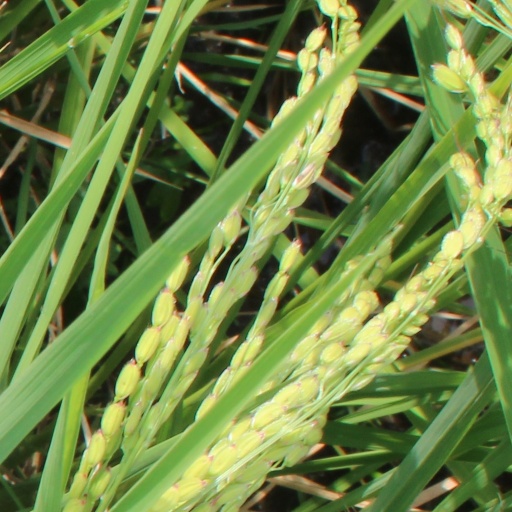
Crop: rice